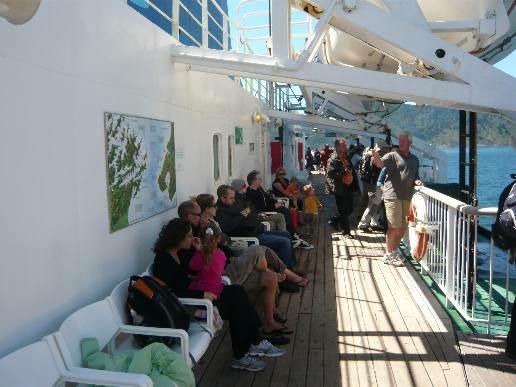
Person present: Yes